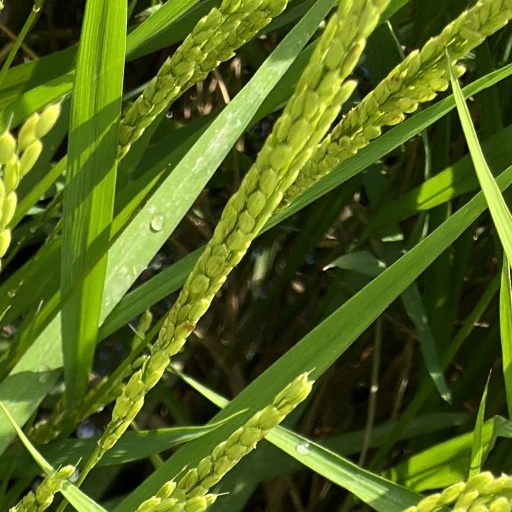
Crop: rice